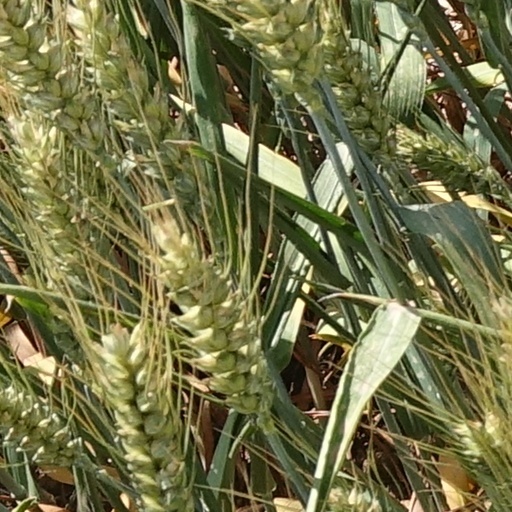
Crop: wheat